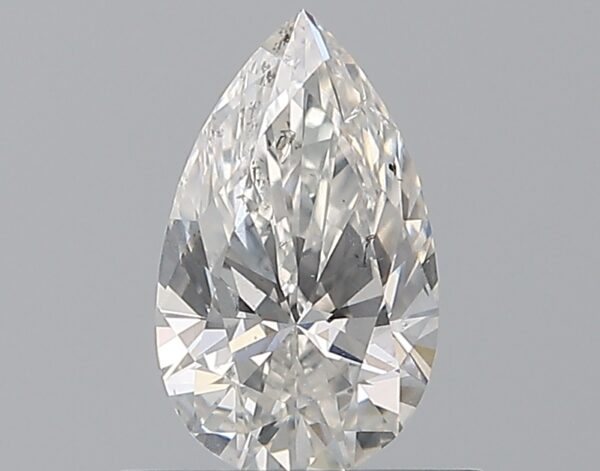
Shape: pear
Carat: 0.59
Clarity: SI1
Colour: F
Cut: EX
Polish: EX
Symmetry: VG
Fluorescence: M
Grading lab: GIA
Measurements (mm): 7.59 x 4.55 x 2.81